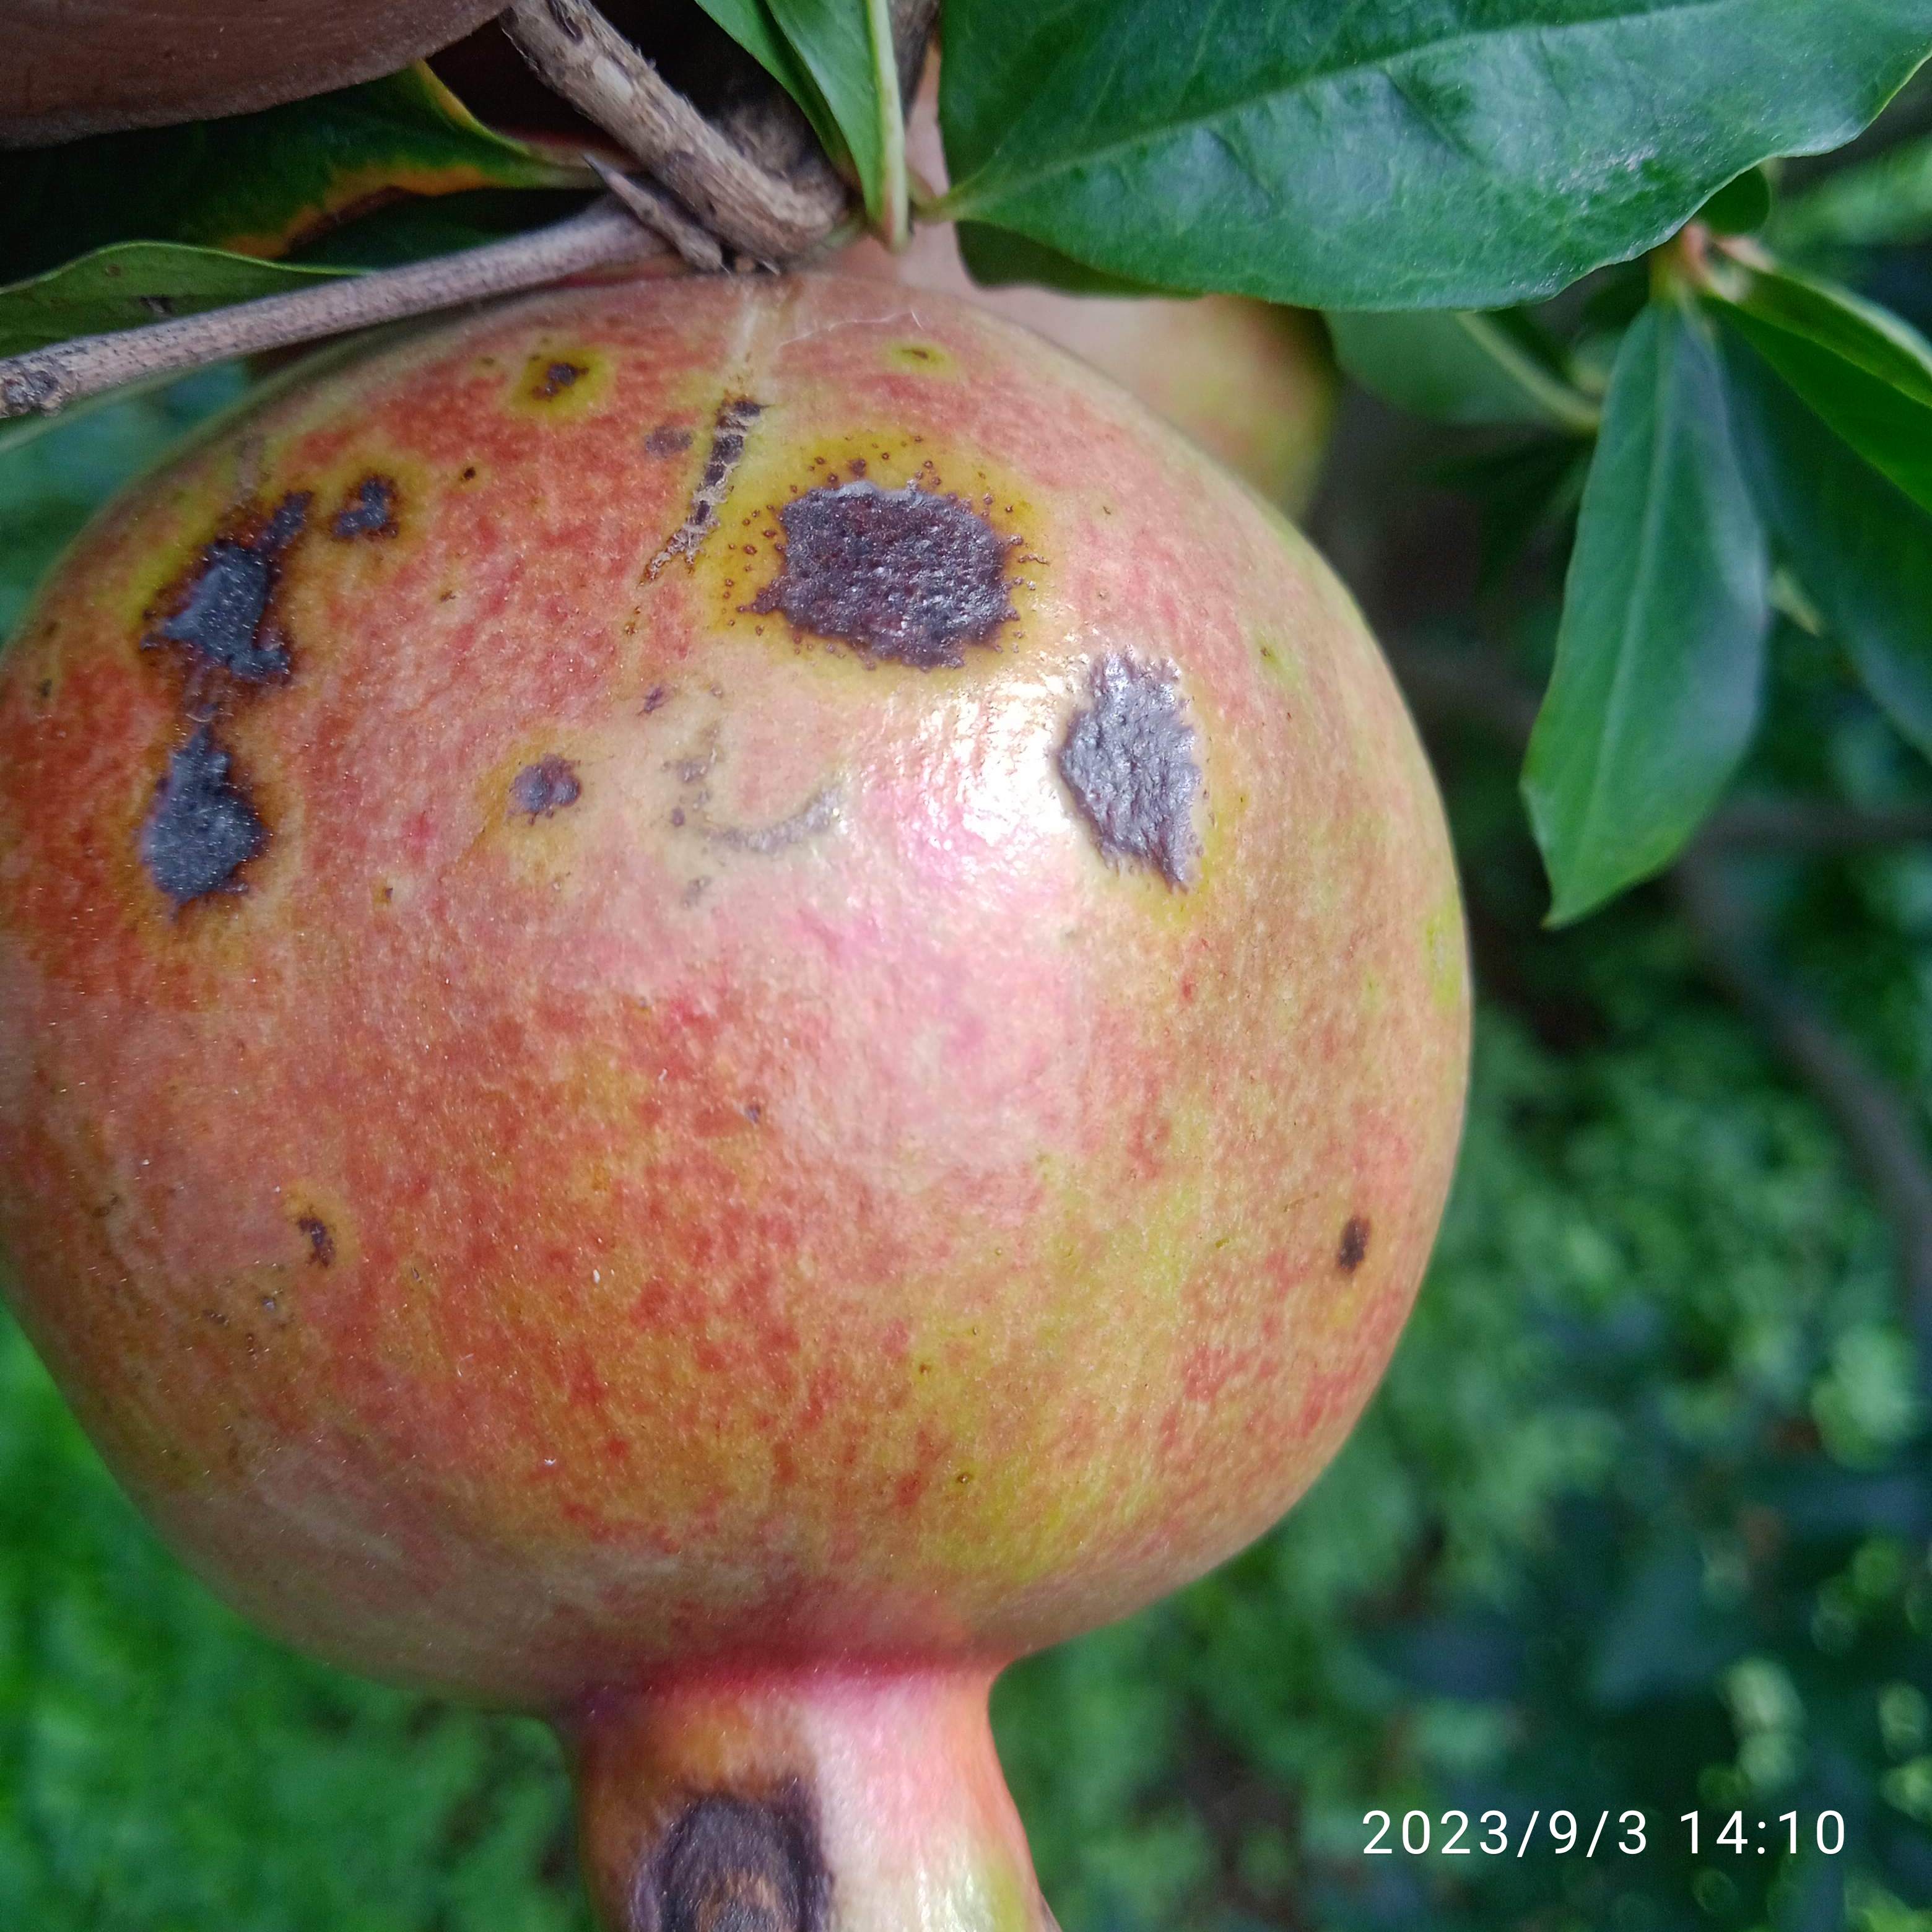
Label: Anthracnose